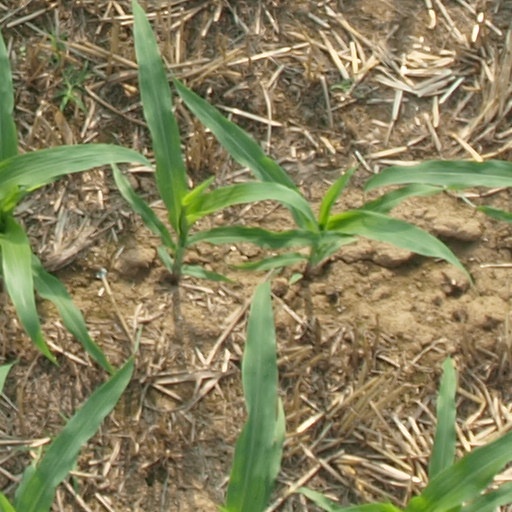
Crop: maize; corn